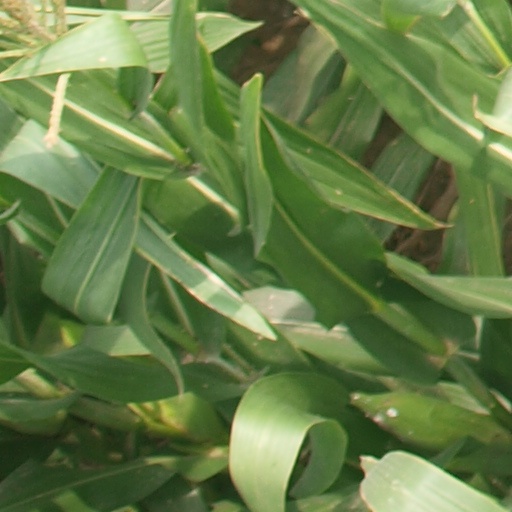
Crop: maize; corn